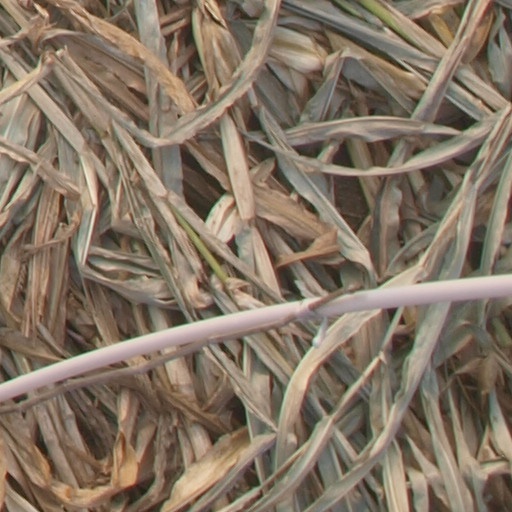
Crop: maize; corn